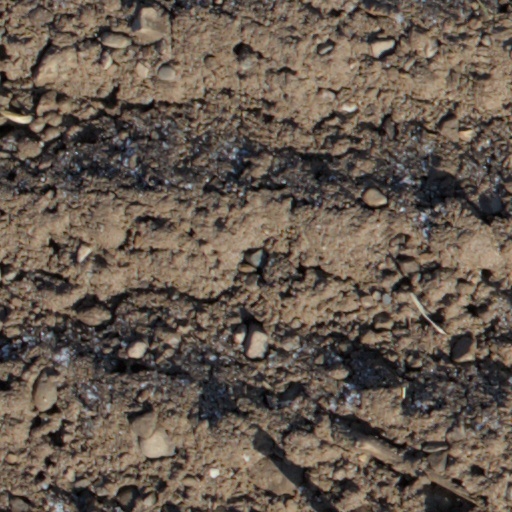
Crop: wheat